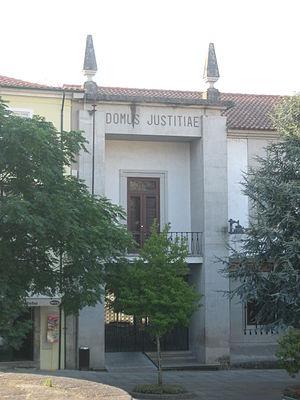
Tribunal d'Arcos de Valdevez.
Arcos de Valdevez est une municipalité du Portugal, située dans le district de Viana do Castelo et la région Nord. Elle est traversée par la rivière Vez.